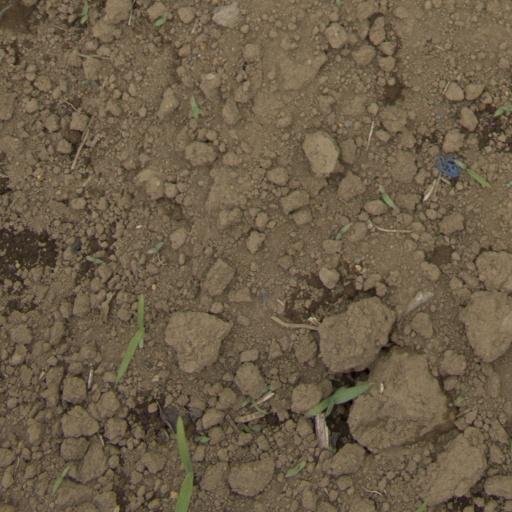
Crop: Jerusalem artichoke